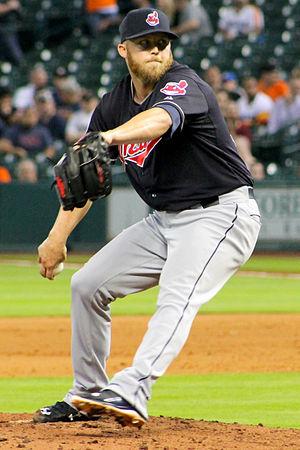
Cody Edward Allen est un lanceur de relève droitier des Ligues majeures de baseball jouant avec les Indians de Cleveland.